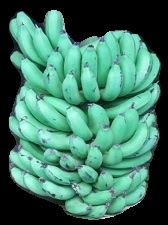
Variety: pachbale
Grade: grade1